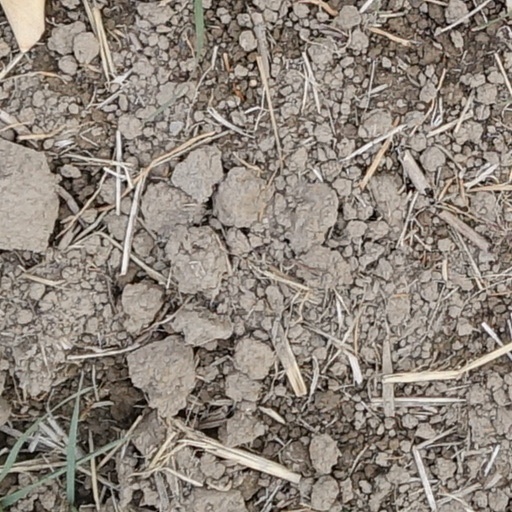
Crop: wheat